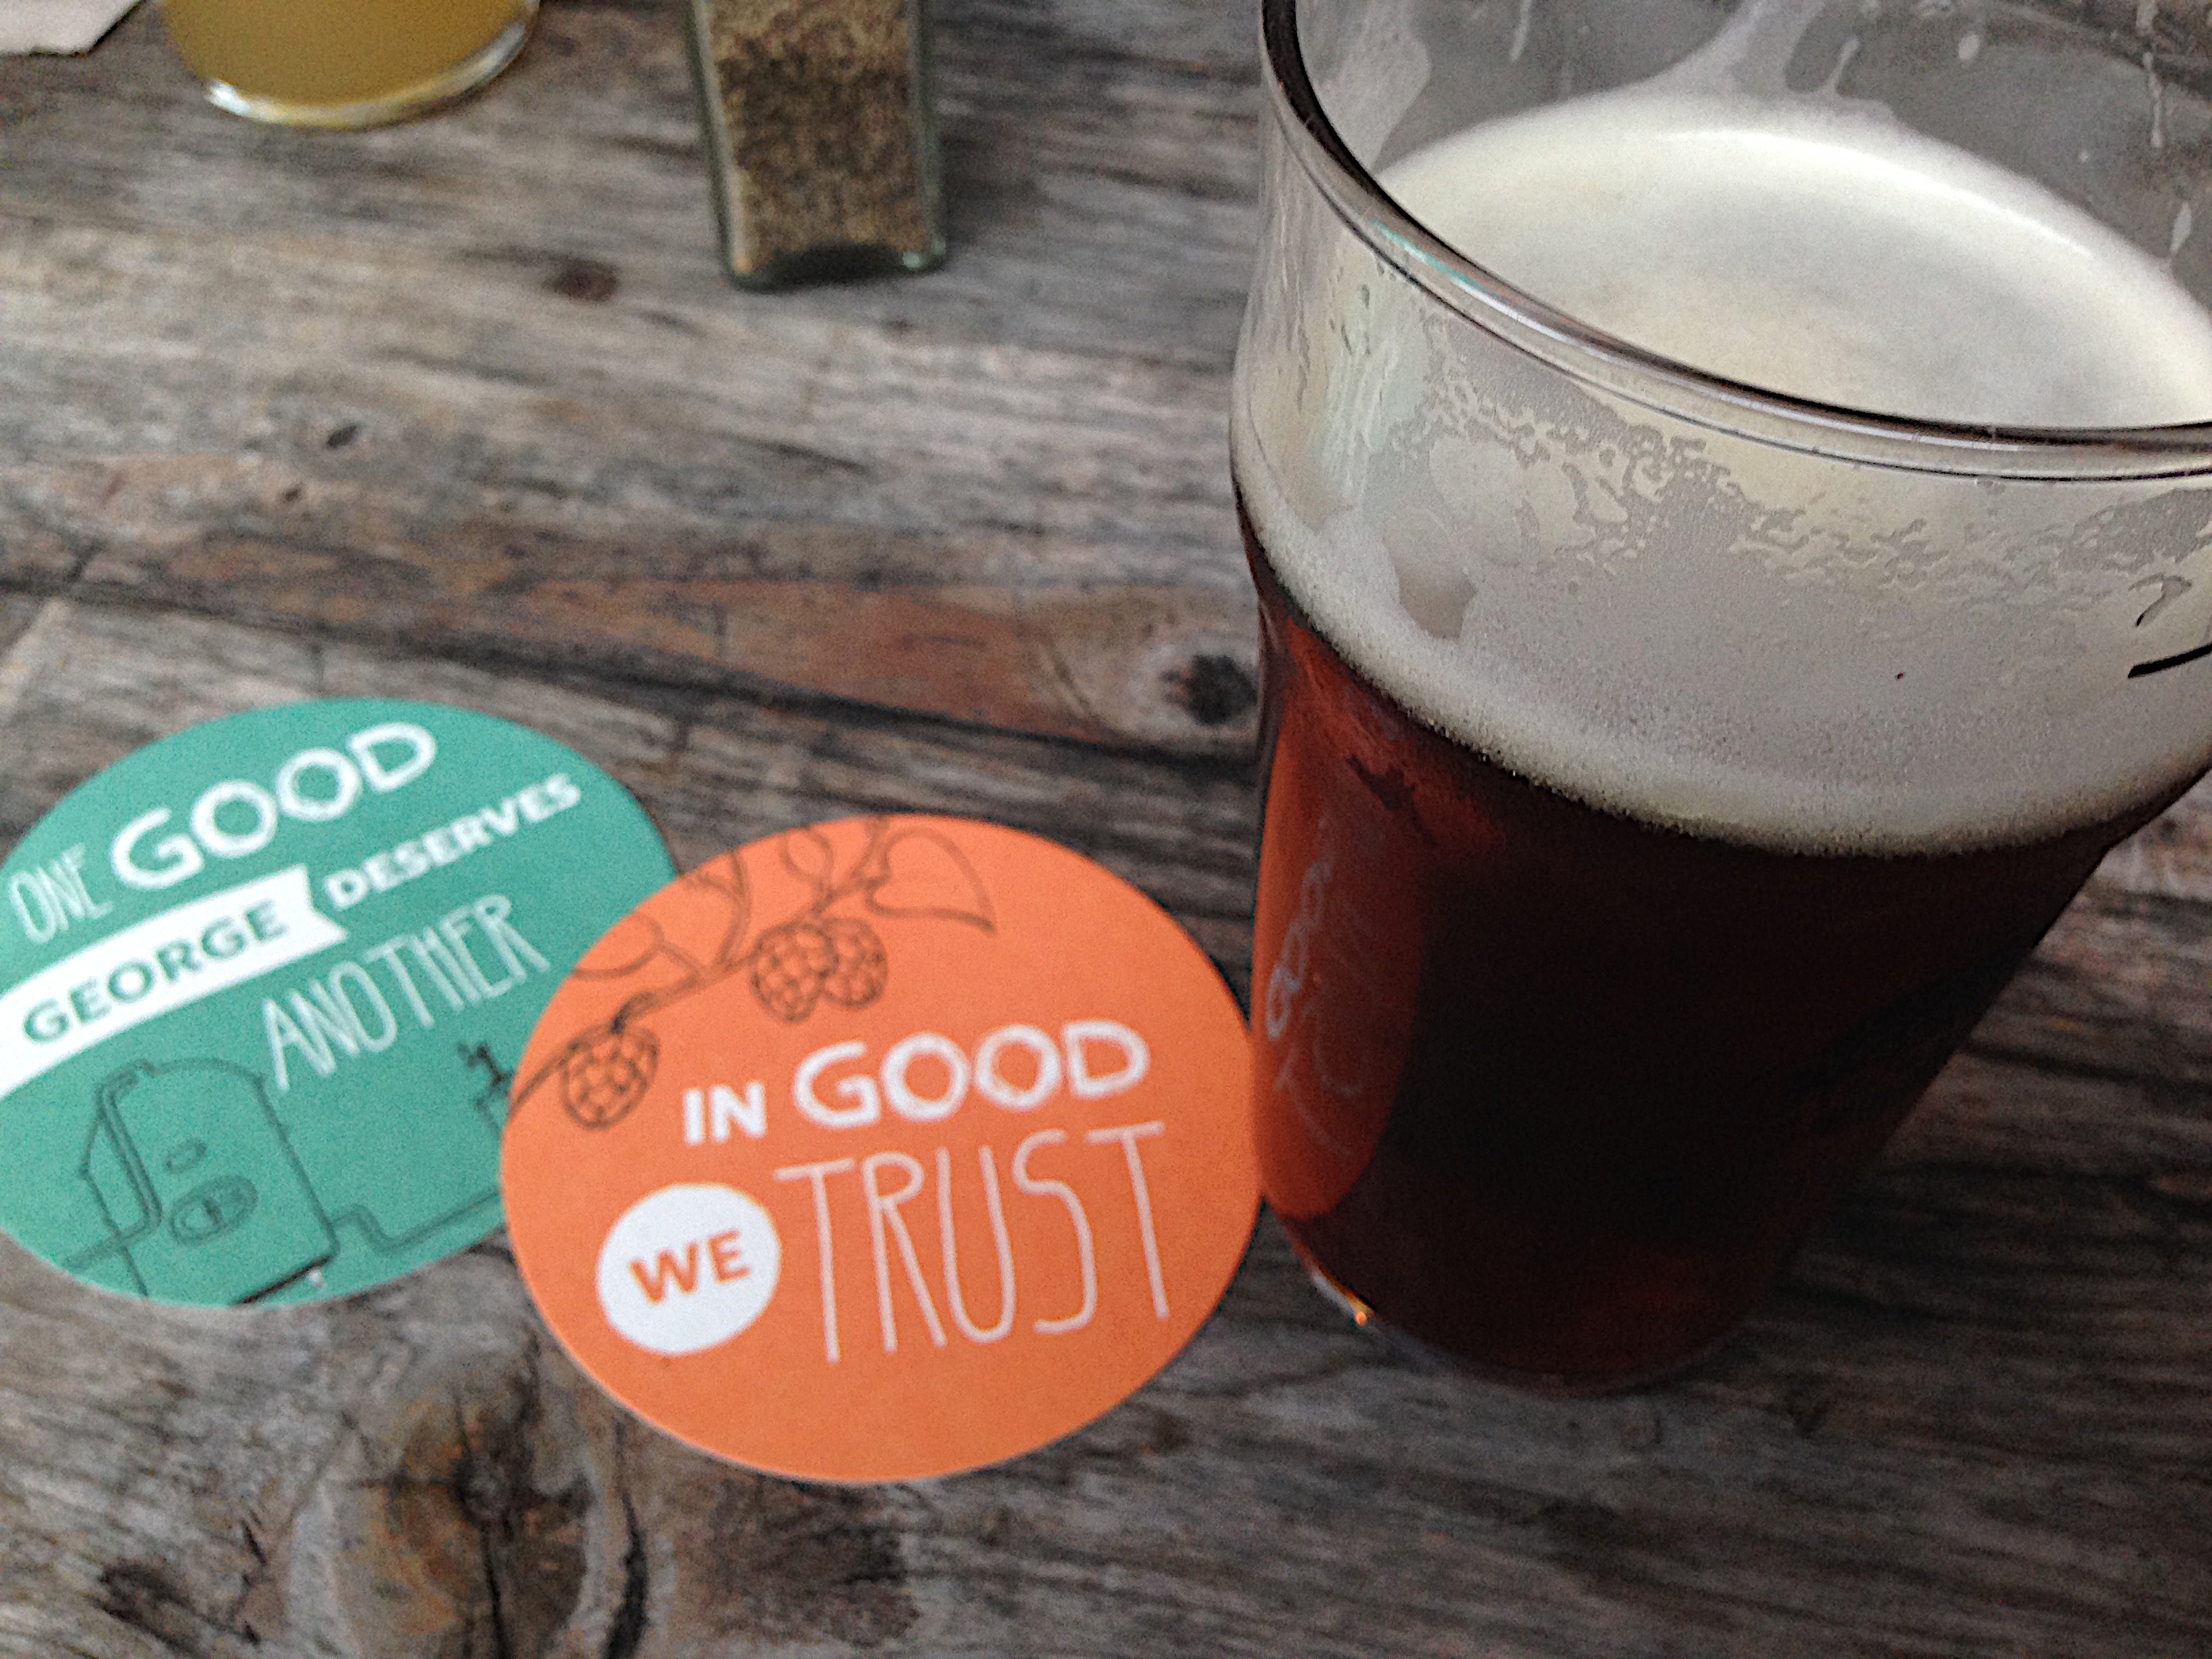
food, drink, beer, flavor, distilled beverage